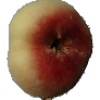
Label: Peach Flat 1